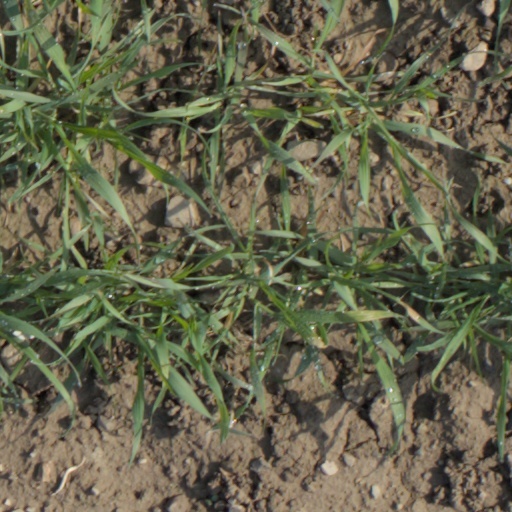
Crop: wheat